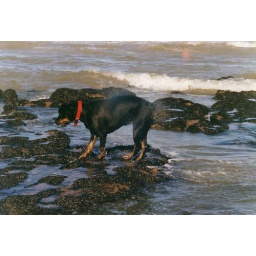
We had gone to the seaside with Panda. She spent all day running and playing with her ball in the water...